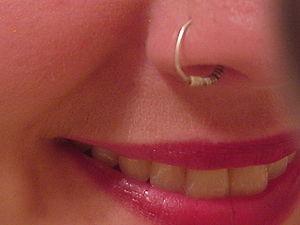
La mode punk est l'allure vestimentaire et l'apparence physique que se donnent au milieu des années 1970 certains groupes de musique anglais, en particulier les Sex Pistols.